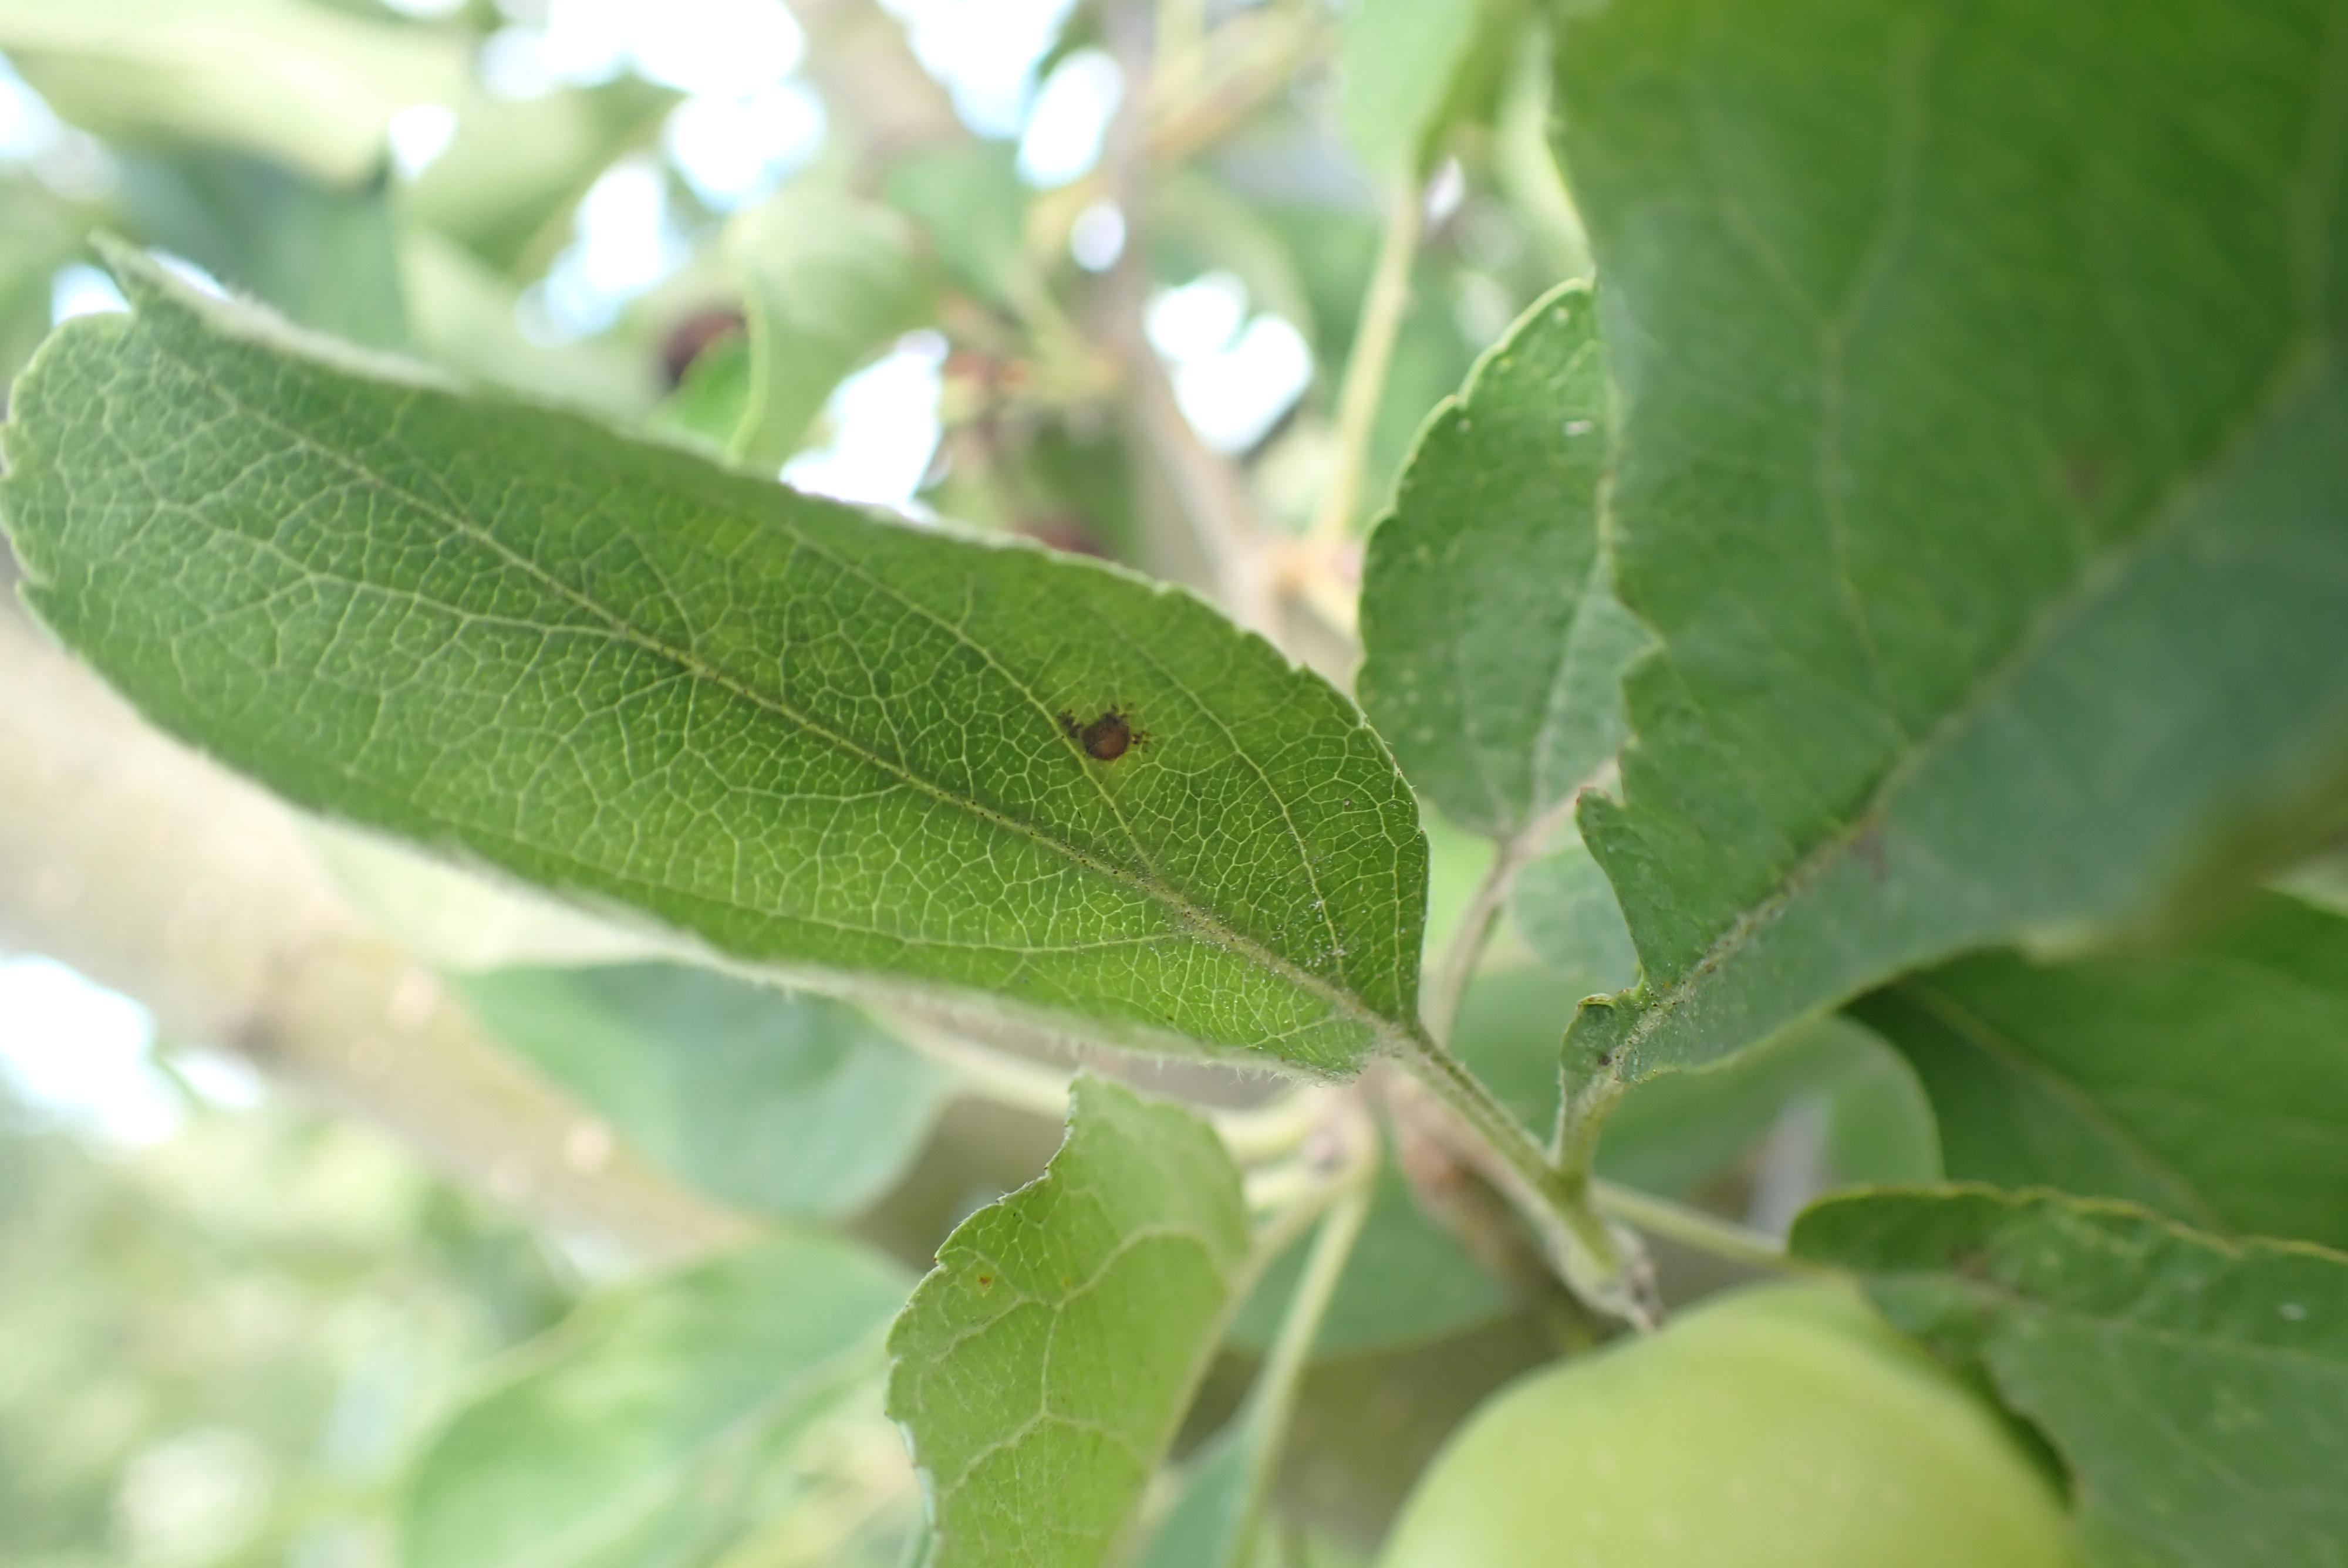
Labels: frog_eye_leaf_spot